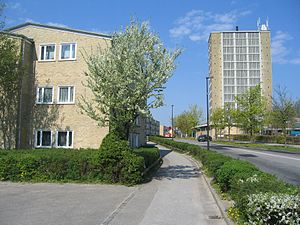
Tingbjerg
Tingbjergs karakteristiske gule murstensbygninger
Tingbjerg er et boligområde beliggende i Tingbjerg Sogn i København. Det ligger i en grøn lomme, omgivet af Vestvolden og Utterslev Mose i den nordvestlige udkant af Københavns Kommune, knap 10 km. fra Rådhuspladsen. Postnummeret er 2700 Brønshøj, nærmeste butiksstrøg er Frederikssundsvej, og nærmeste S-togsstation er Husum Station. Tingbjerg Kirke ligger i sognet.